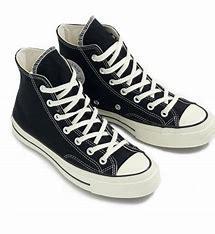
Brand: Converse
Model: Chuck Taylor All Star 1970S